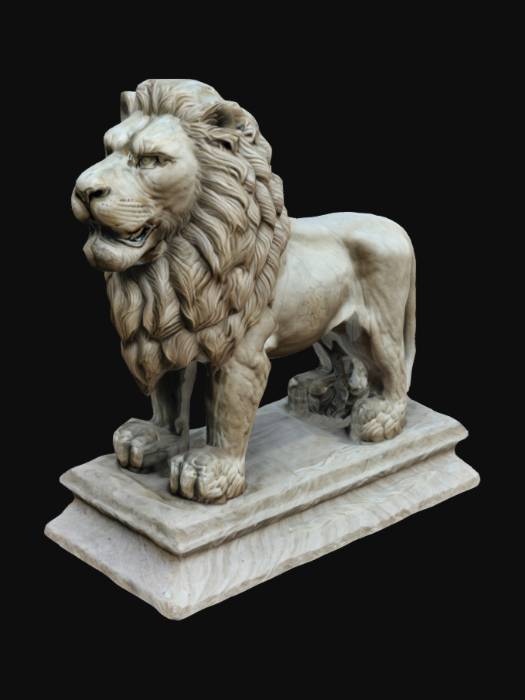
미적 점수 (1~10점): 9